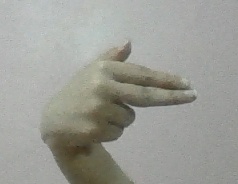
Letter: ghain